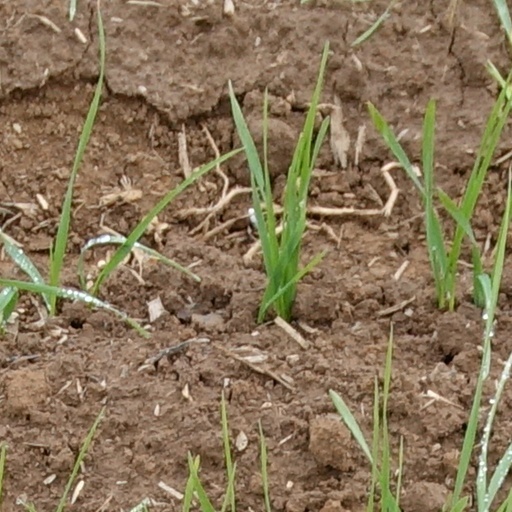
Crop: wheat